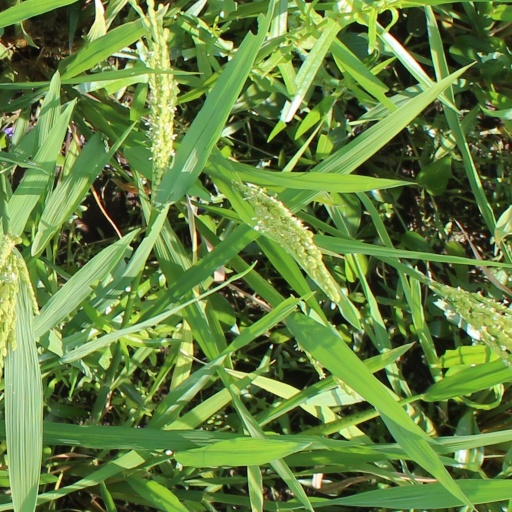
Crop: rice